Křivoklátsko Protected Landscape Area

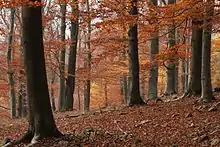
Beech forest in Křivoklátsko PLA

Almost two-thirds of the area is covered by deciduous and mixed forests. A typical feature of the area is the so-called "pleš", which is a forestless area on some peaks with drought-loving lawns and shrub borders.